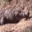
Label: crocodile